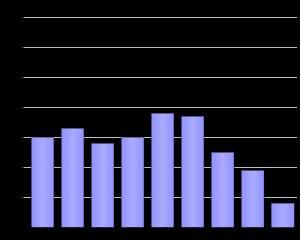
Saint-Gabriel-de-Rimouski, anciennement connue sous le nom de Saint-Gabriel, est une municipalité de la province de Québec, située dans la municipalité régionale de comté de La Mitis, dans la région administrative du Bas-Saint-Laurent.